History of the United States Congress

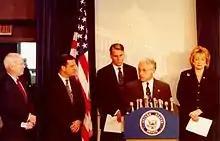
Congressman Jim Greenwood joins (left to right) Senators John McCain and Russ Feingold and Representatives Tim Roemer and Ellen Tauscher to endorse the McCain-Feingold campaign finance reform legislation.

Following the end of the war, the Wilson administration was plagued with numerous problems such as: 1) the large support against President Wilson's support for US membership into the League of Nations (which was regarded by the American public as an organization that could have introduced a German-American relationship)-; 2) the massive Steel Strike of 1919 3) race riots, and 4) the growing support among the American public, who now feared Communists would infiltrate the country, to reduce immigration. As a result, the Republican party would obtain a firmer majority control of both Congressional houses, in the 1920 congressional election, and score a heavy win the 1920 US Presidential Election as well; Republican presidential candidate Warren Harding, a pro-laissez faire conservative, would also receive a record-breaking percent of the popular vote as well. However, the Harding administration could not bring the economy back to normal. Although the Republicans were able to retain control of both houses of Congress, the conservative Republicans (whom Harding backed) would suffer major losses.